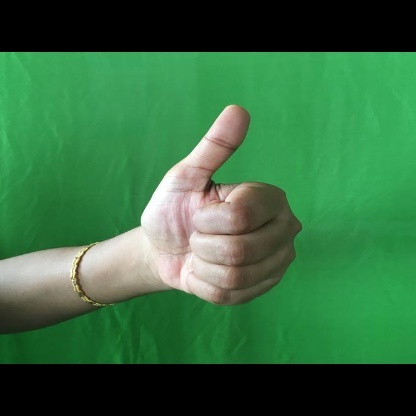
Mudra: Sikharam